Tembe River

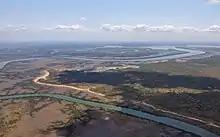
Mouth of Tembe River into the Estuário do Espírito Santo with the Mbuluzi River in the background.

The Tembe River is situated in the Maputo Province, Mozambique. Together with the rivers Matola, Umbuluzi, and Infulene, it forms the Estuário do Espírito Santo, where the capital Maputo is located, and the main port of the country, Port Maputo.